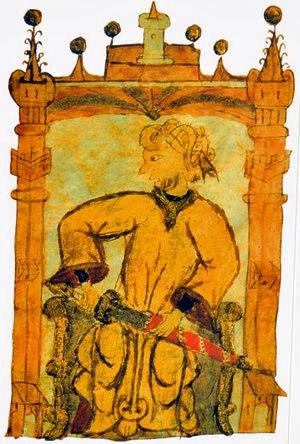
Tariq ibn Ziyad, né au VIIᵉ siècle au Maghreb, et mort vers 720 à Damas, est un stratège militaire et gouverneur omeyyade d'origine berbère, également décrit comme un affranchi de Moussa Ibn Noçaïr. Il est avec Tarif ibn Malik et Munuza, l'un des principaux acteurs de la conquête musulmane de la péninsule Ibérique.